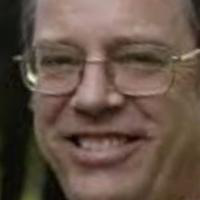
Age group: age 41-55